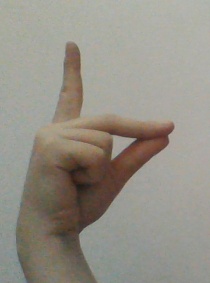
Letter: ta